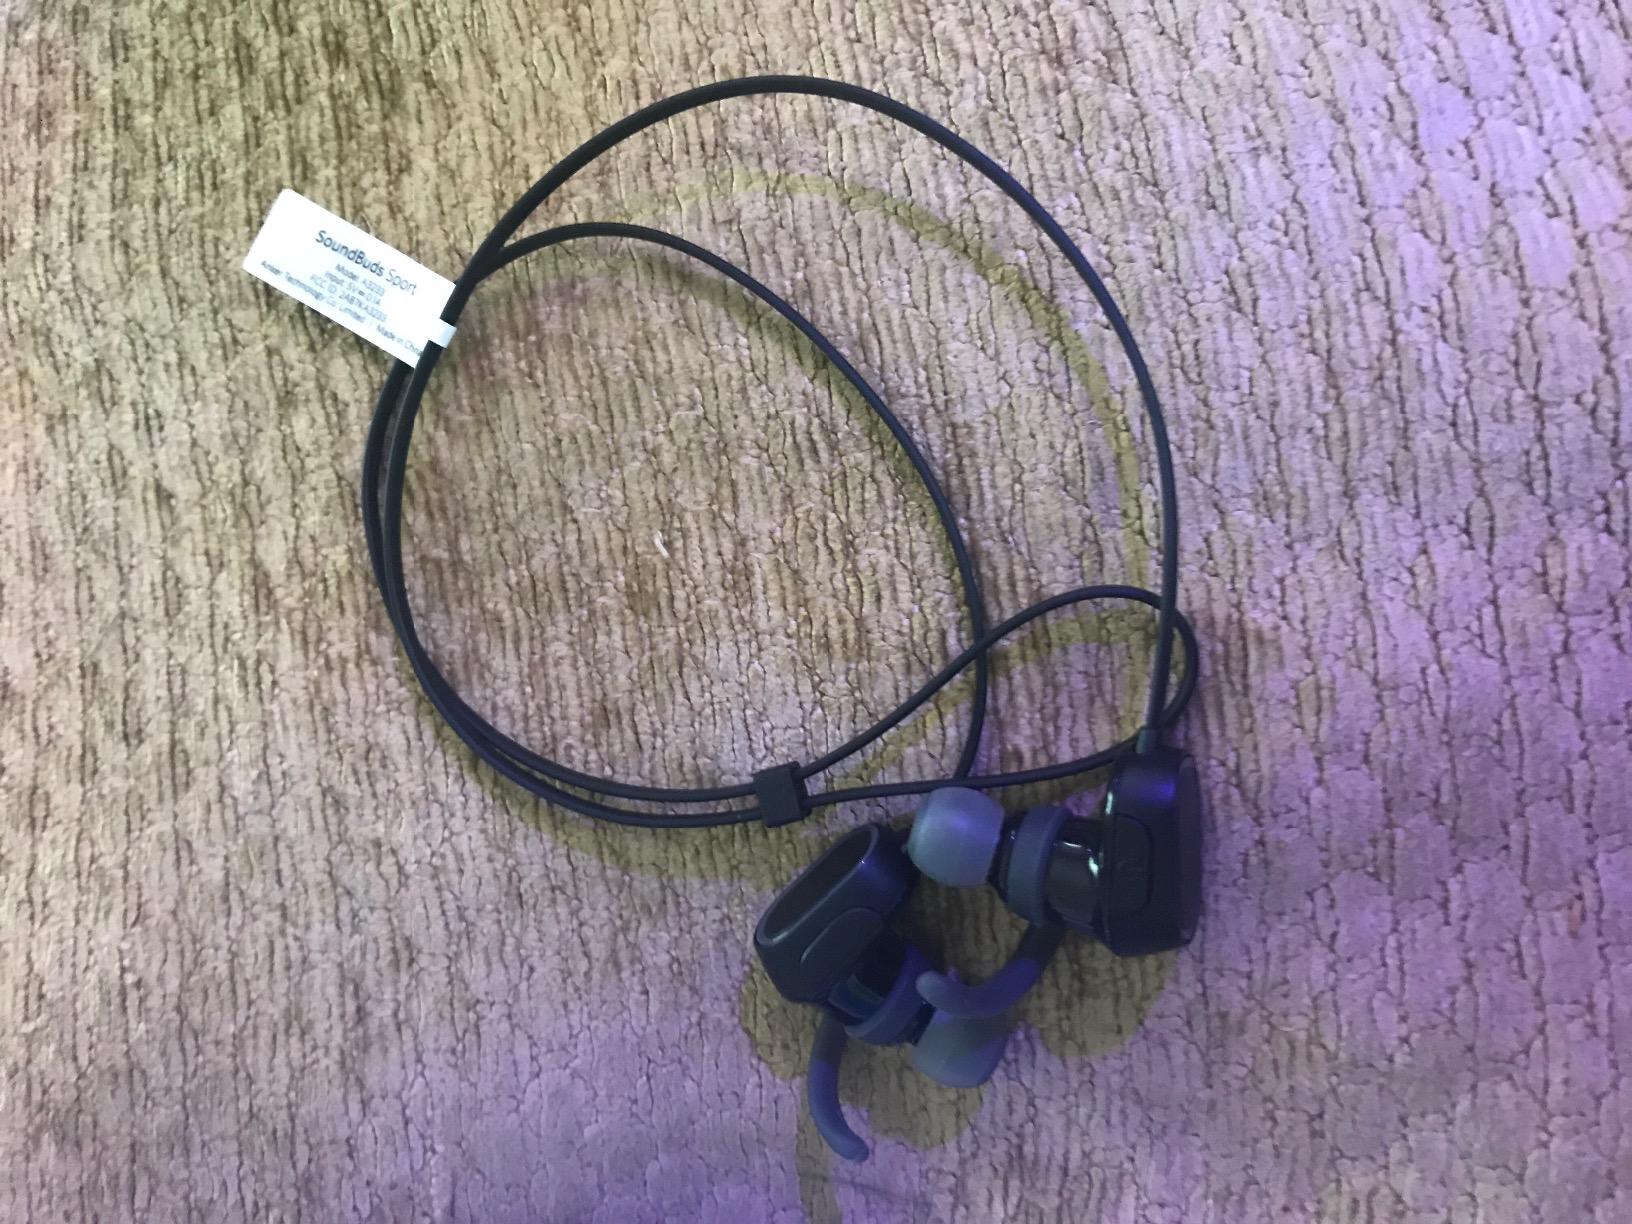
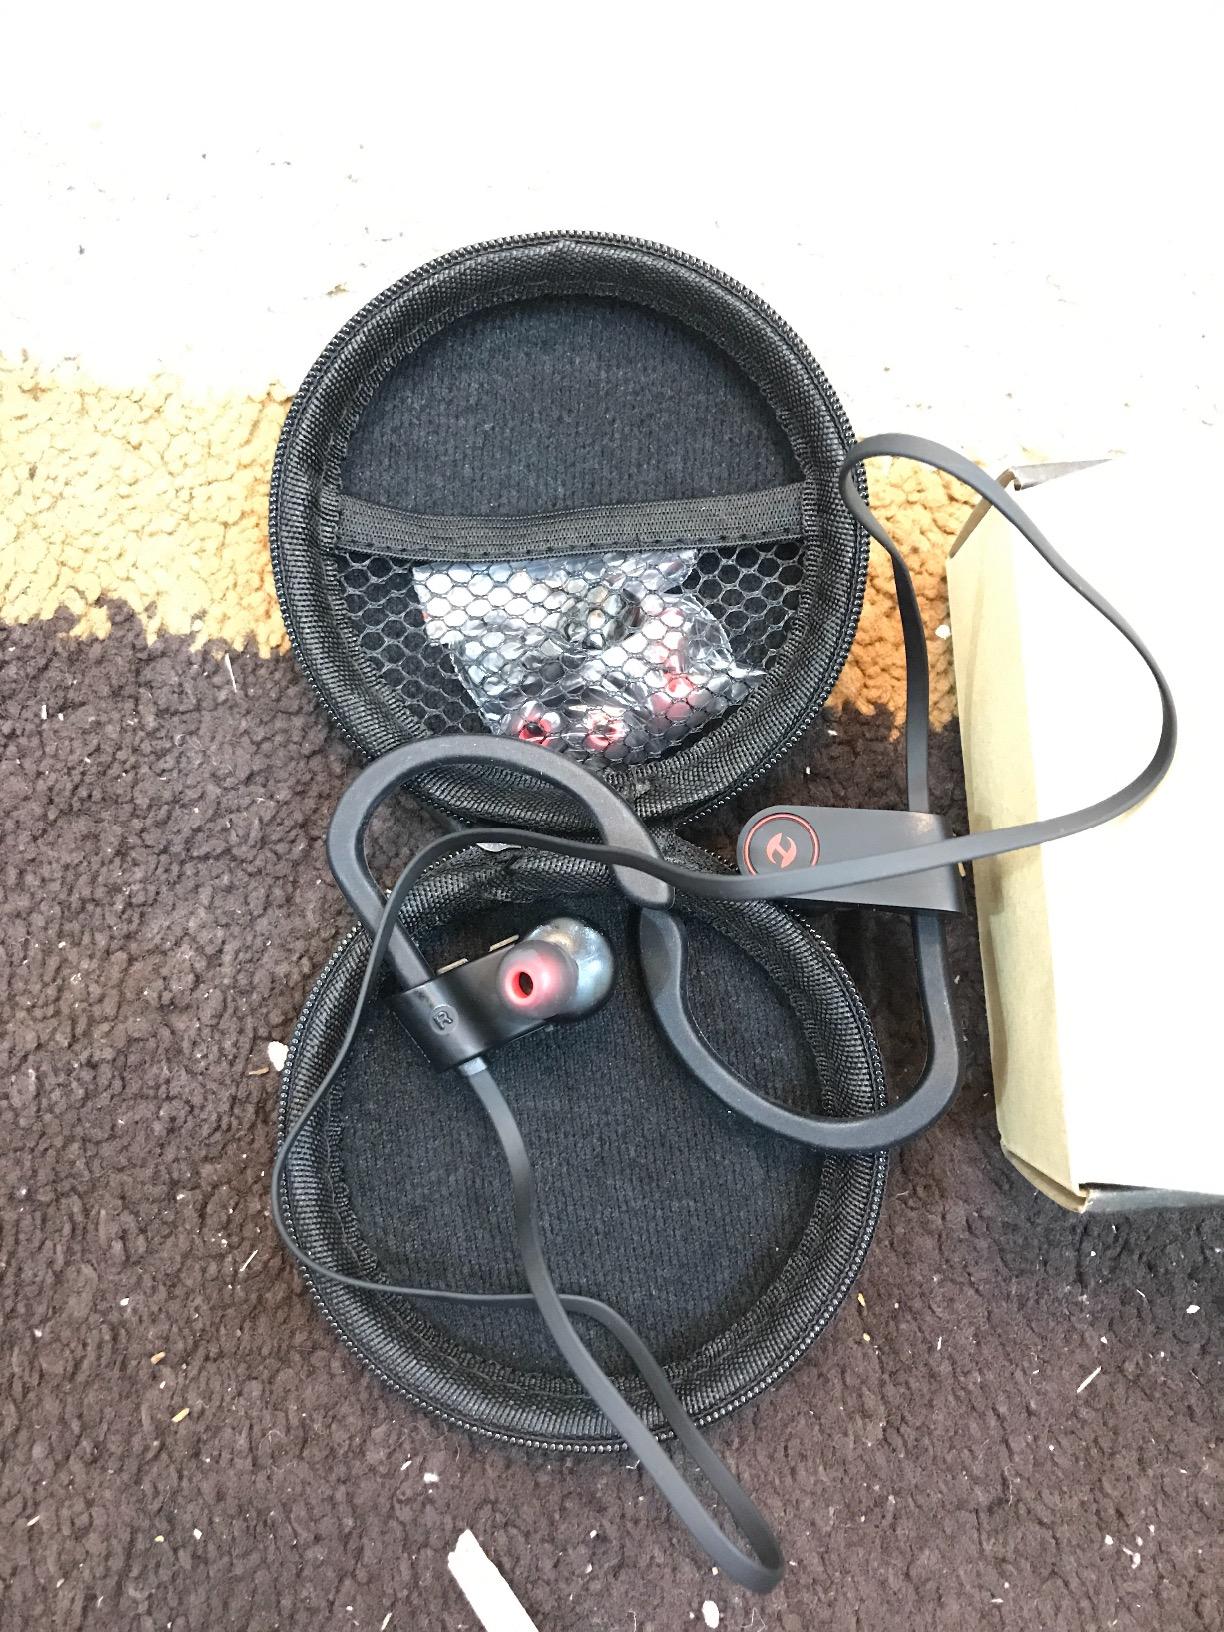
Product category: headphones
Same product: no